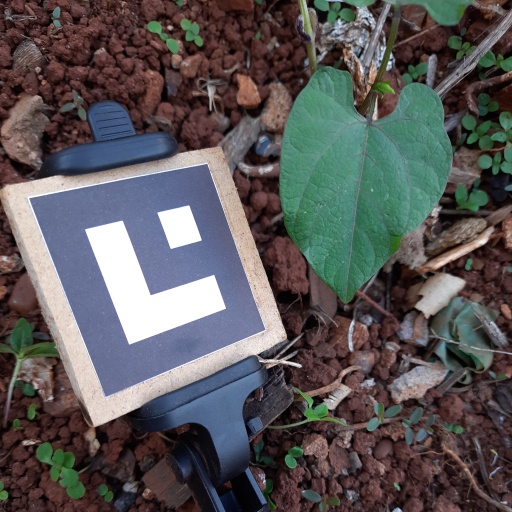
Observations: wavy surface, no eating holes, under shade